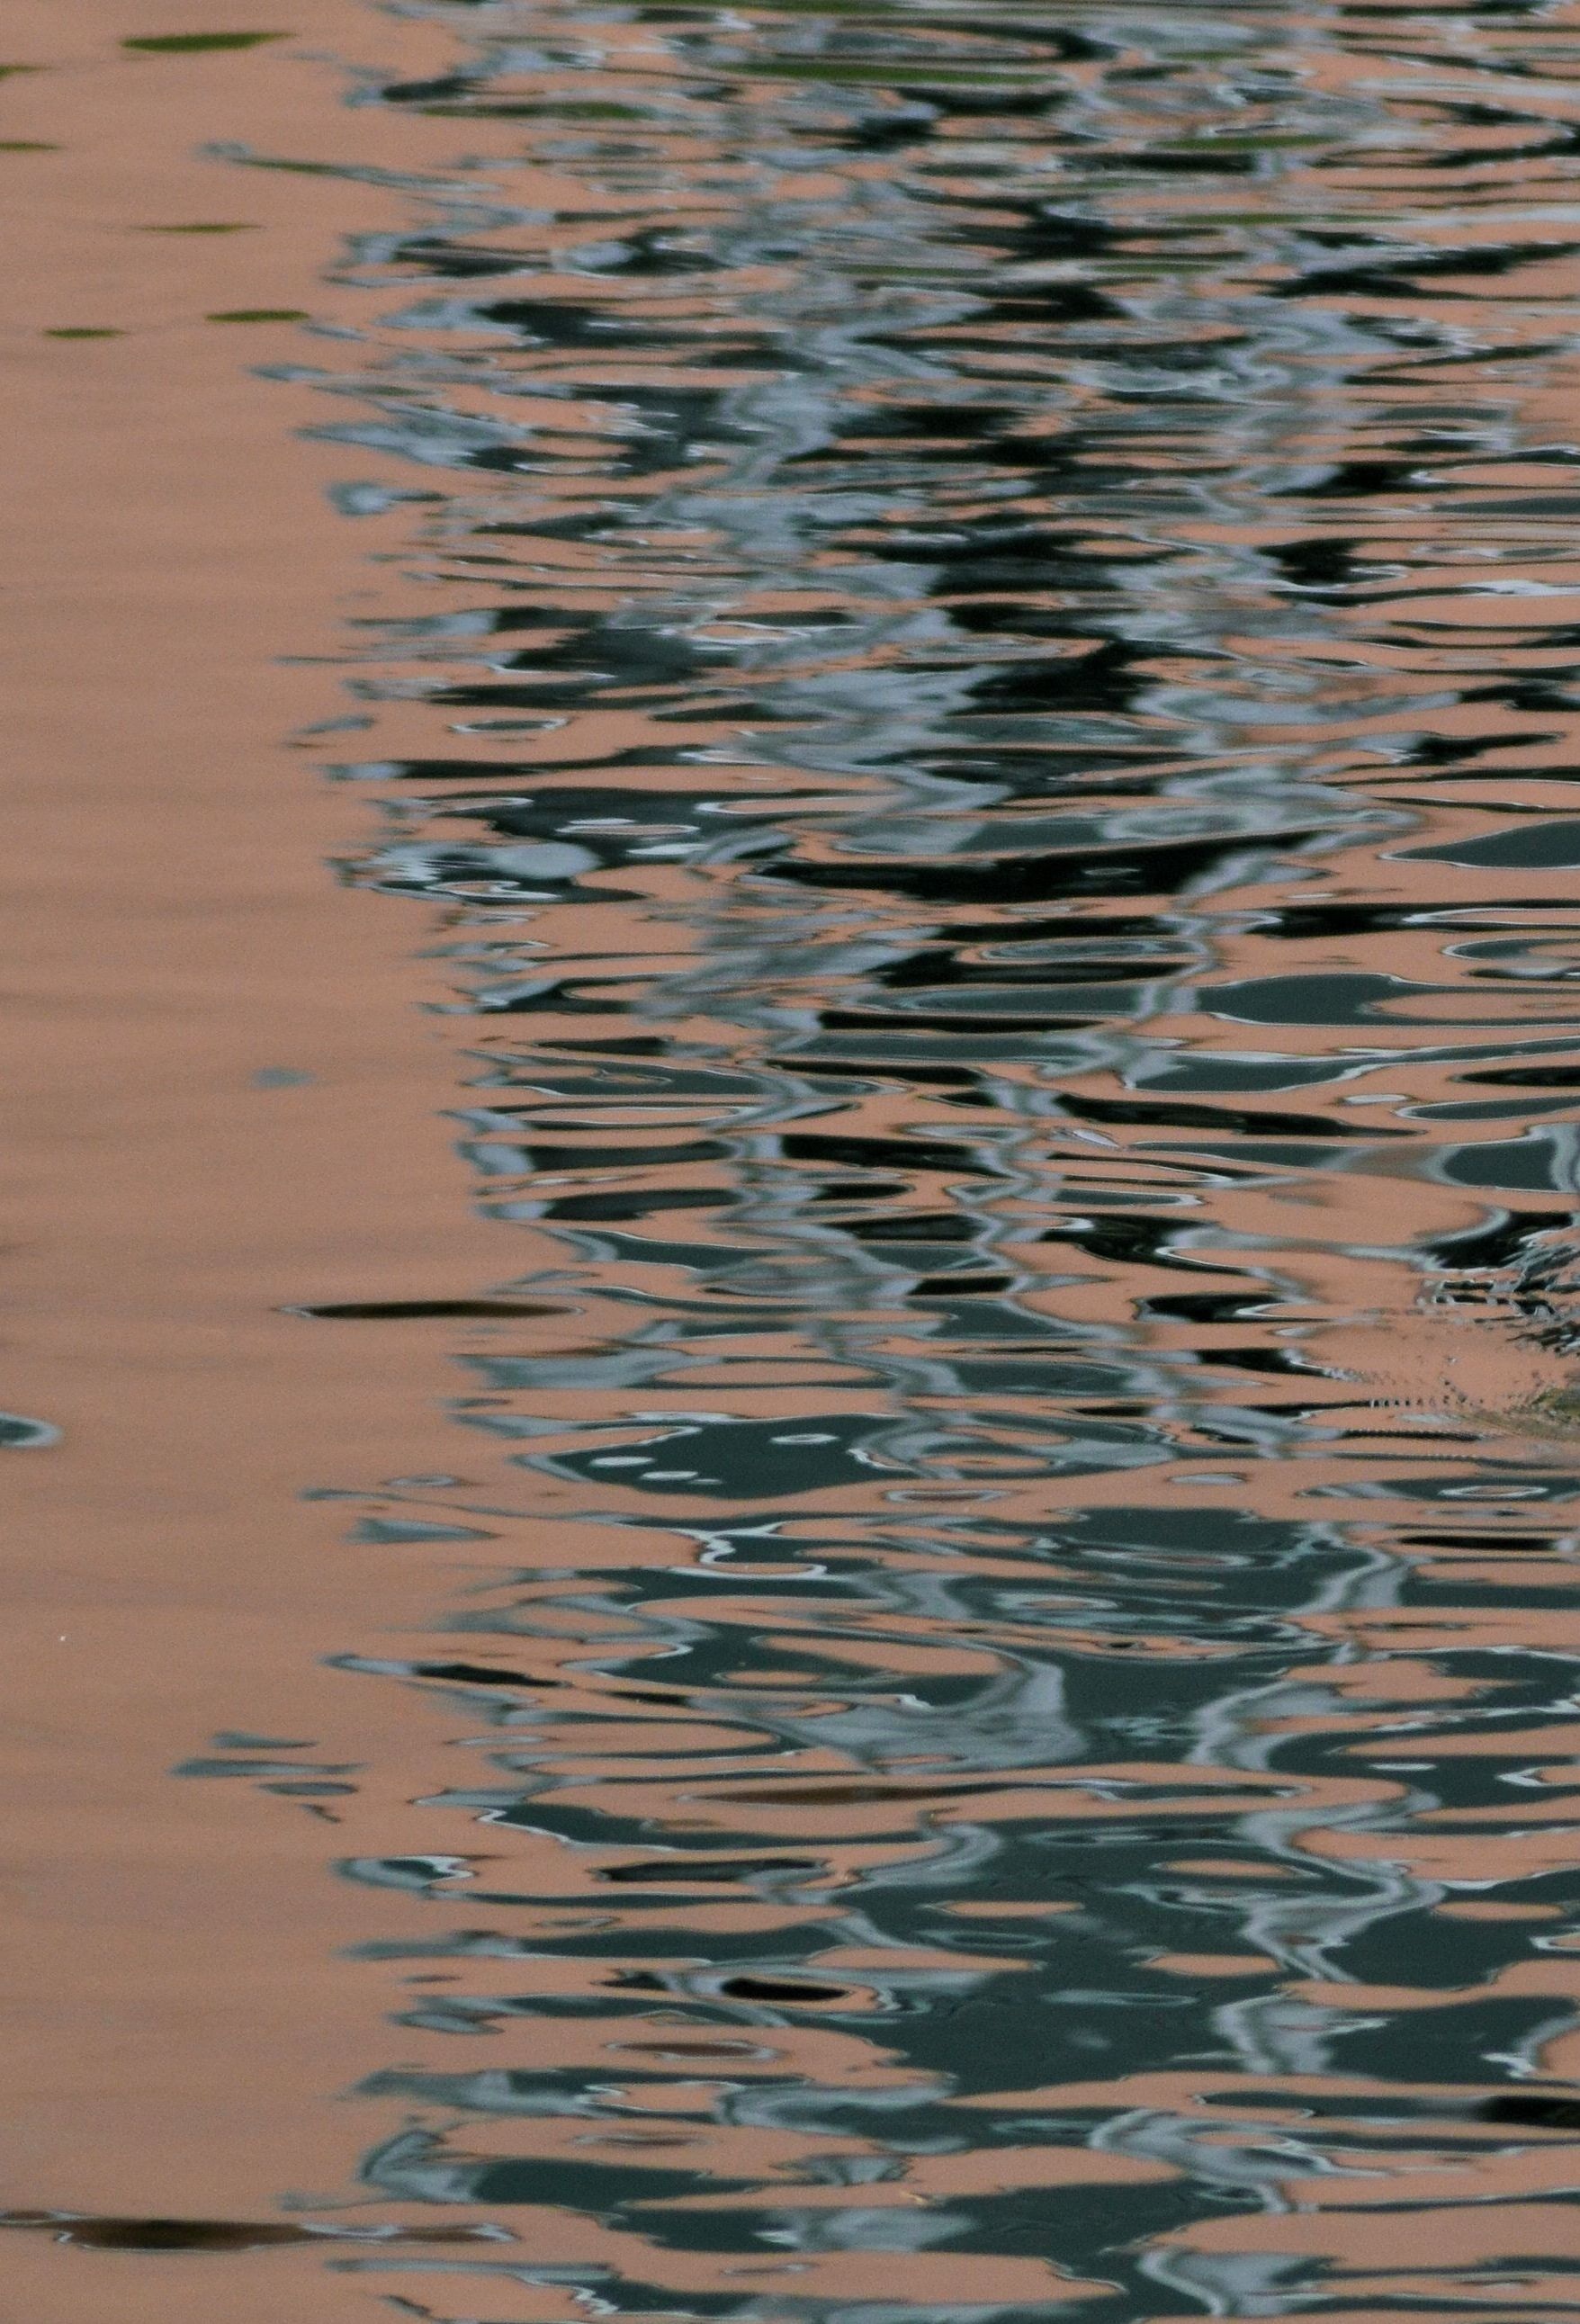
sea, water, sand, sunlight, leaf, wave, lake, reflection, freiburg, mirroring, lake park